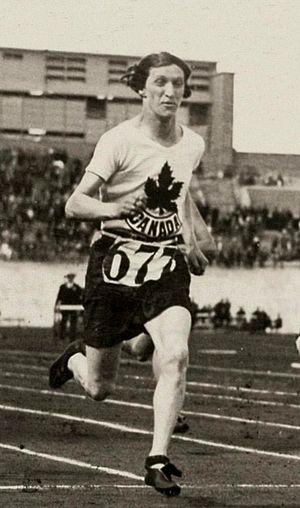
Bobbie Rosenfeld, du Canada, peut-être à la demi-finale de l'épreuve du 100 mètres femmes, aux 28e Jeux Olympiques d'été